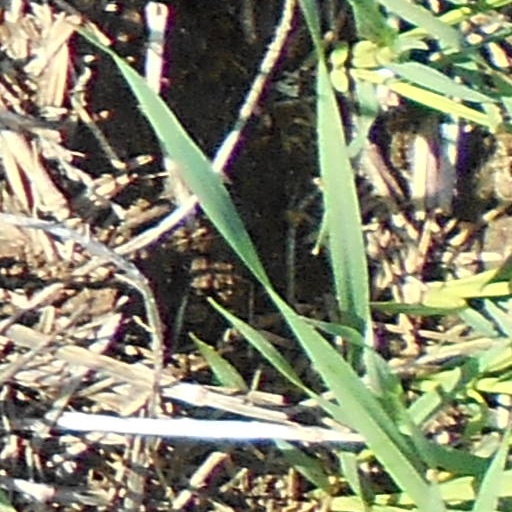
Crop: wheat